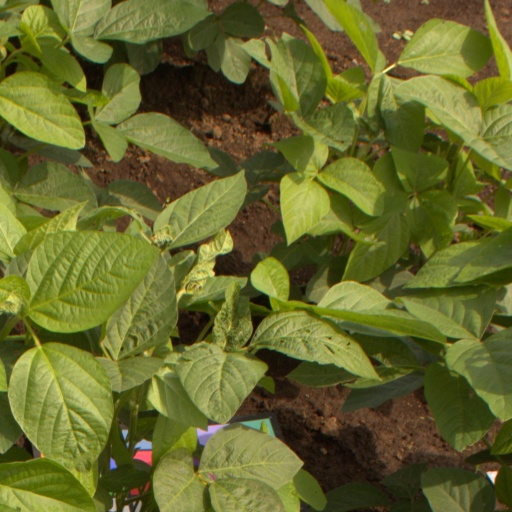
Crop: soybean